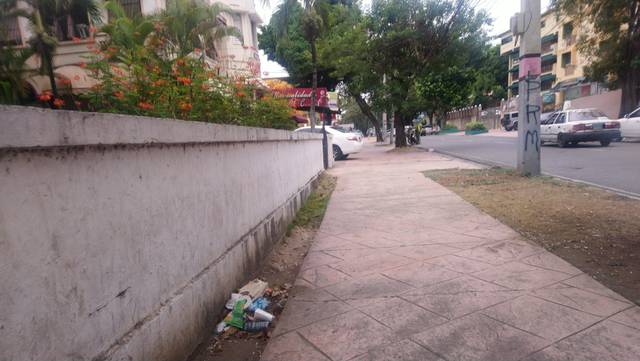
Region: Dominican Republic
Coordinates: 18.471, -69.894